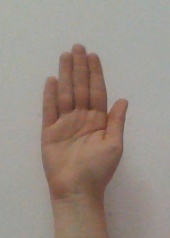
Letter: seen